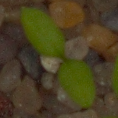
Label: common_chickweed